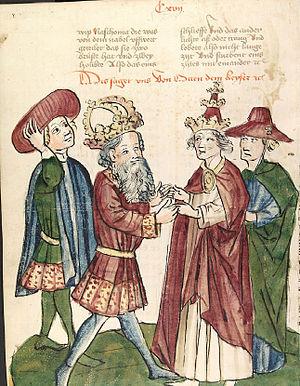
Jacques Duèze, né en 1244 à Cahors, mort en 1334 à Avignon, issu d'une famille de la bourgeoisie aisée de Cahors, devient le 196ᵉ pape de l’Église catholique en 1316 sous le nom de Jean XXII.
Otton Iᵉʳ du Saint-Empire, surnommé en allemand Otto der Große, est l'un des plus célèbres souverains allemands du Moyen Âge, fondateur du Saint-Empire romain germanique. Il est né le 23 novembre 912 à Wallhausen en Saxe et est mort au palais familial de Memleben en Thuringe le 7 mai 973.
Le césaropapisme — mot né au milieu du XIXᵉ siècle — désigne un système de gouvernement temporel qui, dans une volonté de domination universelle, cherche à exercer son pouvoir sur les affaires religieuses. L’empereur empiète donc sur les affaires de l’Église. Il occupe ainsi une place privilégiée dans la sphère législative et théologique de l’Église. Pour le cas des monarchies, on peut aussi parler de théocratie royale. Le problème que posent les relations entre le pouvoir temporel et le pouvoir spirituel est le suivant : il s’agit de savoir qui dirige au nom de Dieu ; il faut donc déterminer si c’est le pape ou le patriarche qui est soumis à l’empereur en tant que citoyen romain ou si l’empereur est soumis au pape en tant que chrétien. La naissance du césaropapisme est contemporaine du développement du christianisme impulsé par l’empereur Constantin au début du IVᵉ siècle. Ce mode de gouvernement est lié à l’Antiquité tardive et à l’Empire byzantin. En Occident, il concerne la période ottonienne.
Au Moyen Âge, le terme pouvoirs universels renvoie au Saint-Empire romain germanique et au pape.
Le Saint-Empire romain est un regroupement politique, aujourd'hui disparu, de terres d’Europe occidentale et centrale au Moyen Âge, dirigé par un souverain arborant le titre d'« empereur des Romains ». Il se considérait, de sa fondation au Xᵉ siècle jusqu'à sa suppression au début du XIXᵉ siècle par Napoléon, comme le continuateur de l’empire d’Occident des Carolingiens et, au-delà, de l’Empire romain. L’adjectif Saint fut rajouté pour sa part sous le règne de Frédéric Barberousse pour légitimer le pouvoir de manière divine.
La Papauté d’Avignon désigne la résidence du pape en Avignon.
Octavien, né vers 937 et mort le 14 mai 964, fut le 130ᵉ pape de l'Église catholique romaine sous le nom de Jean XII.
La vallée de Villé, ou val de Villé, est situé dans le département du Bas-Rhin et compte environ 10 300 habitants. Villé en est le bourg principal, chef-lieu et centre névralgique de la vallée.